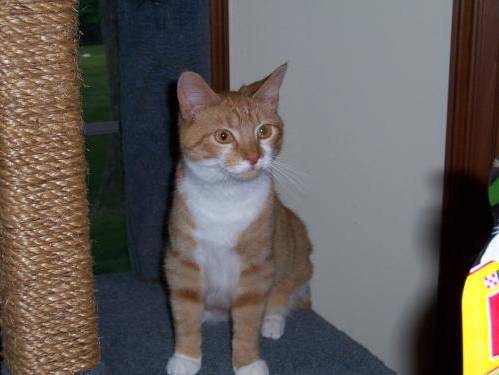
Label: cat